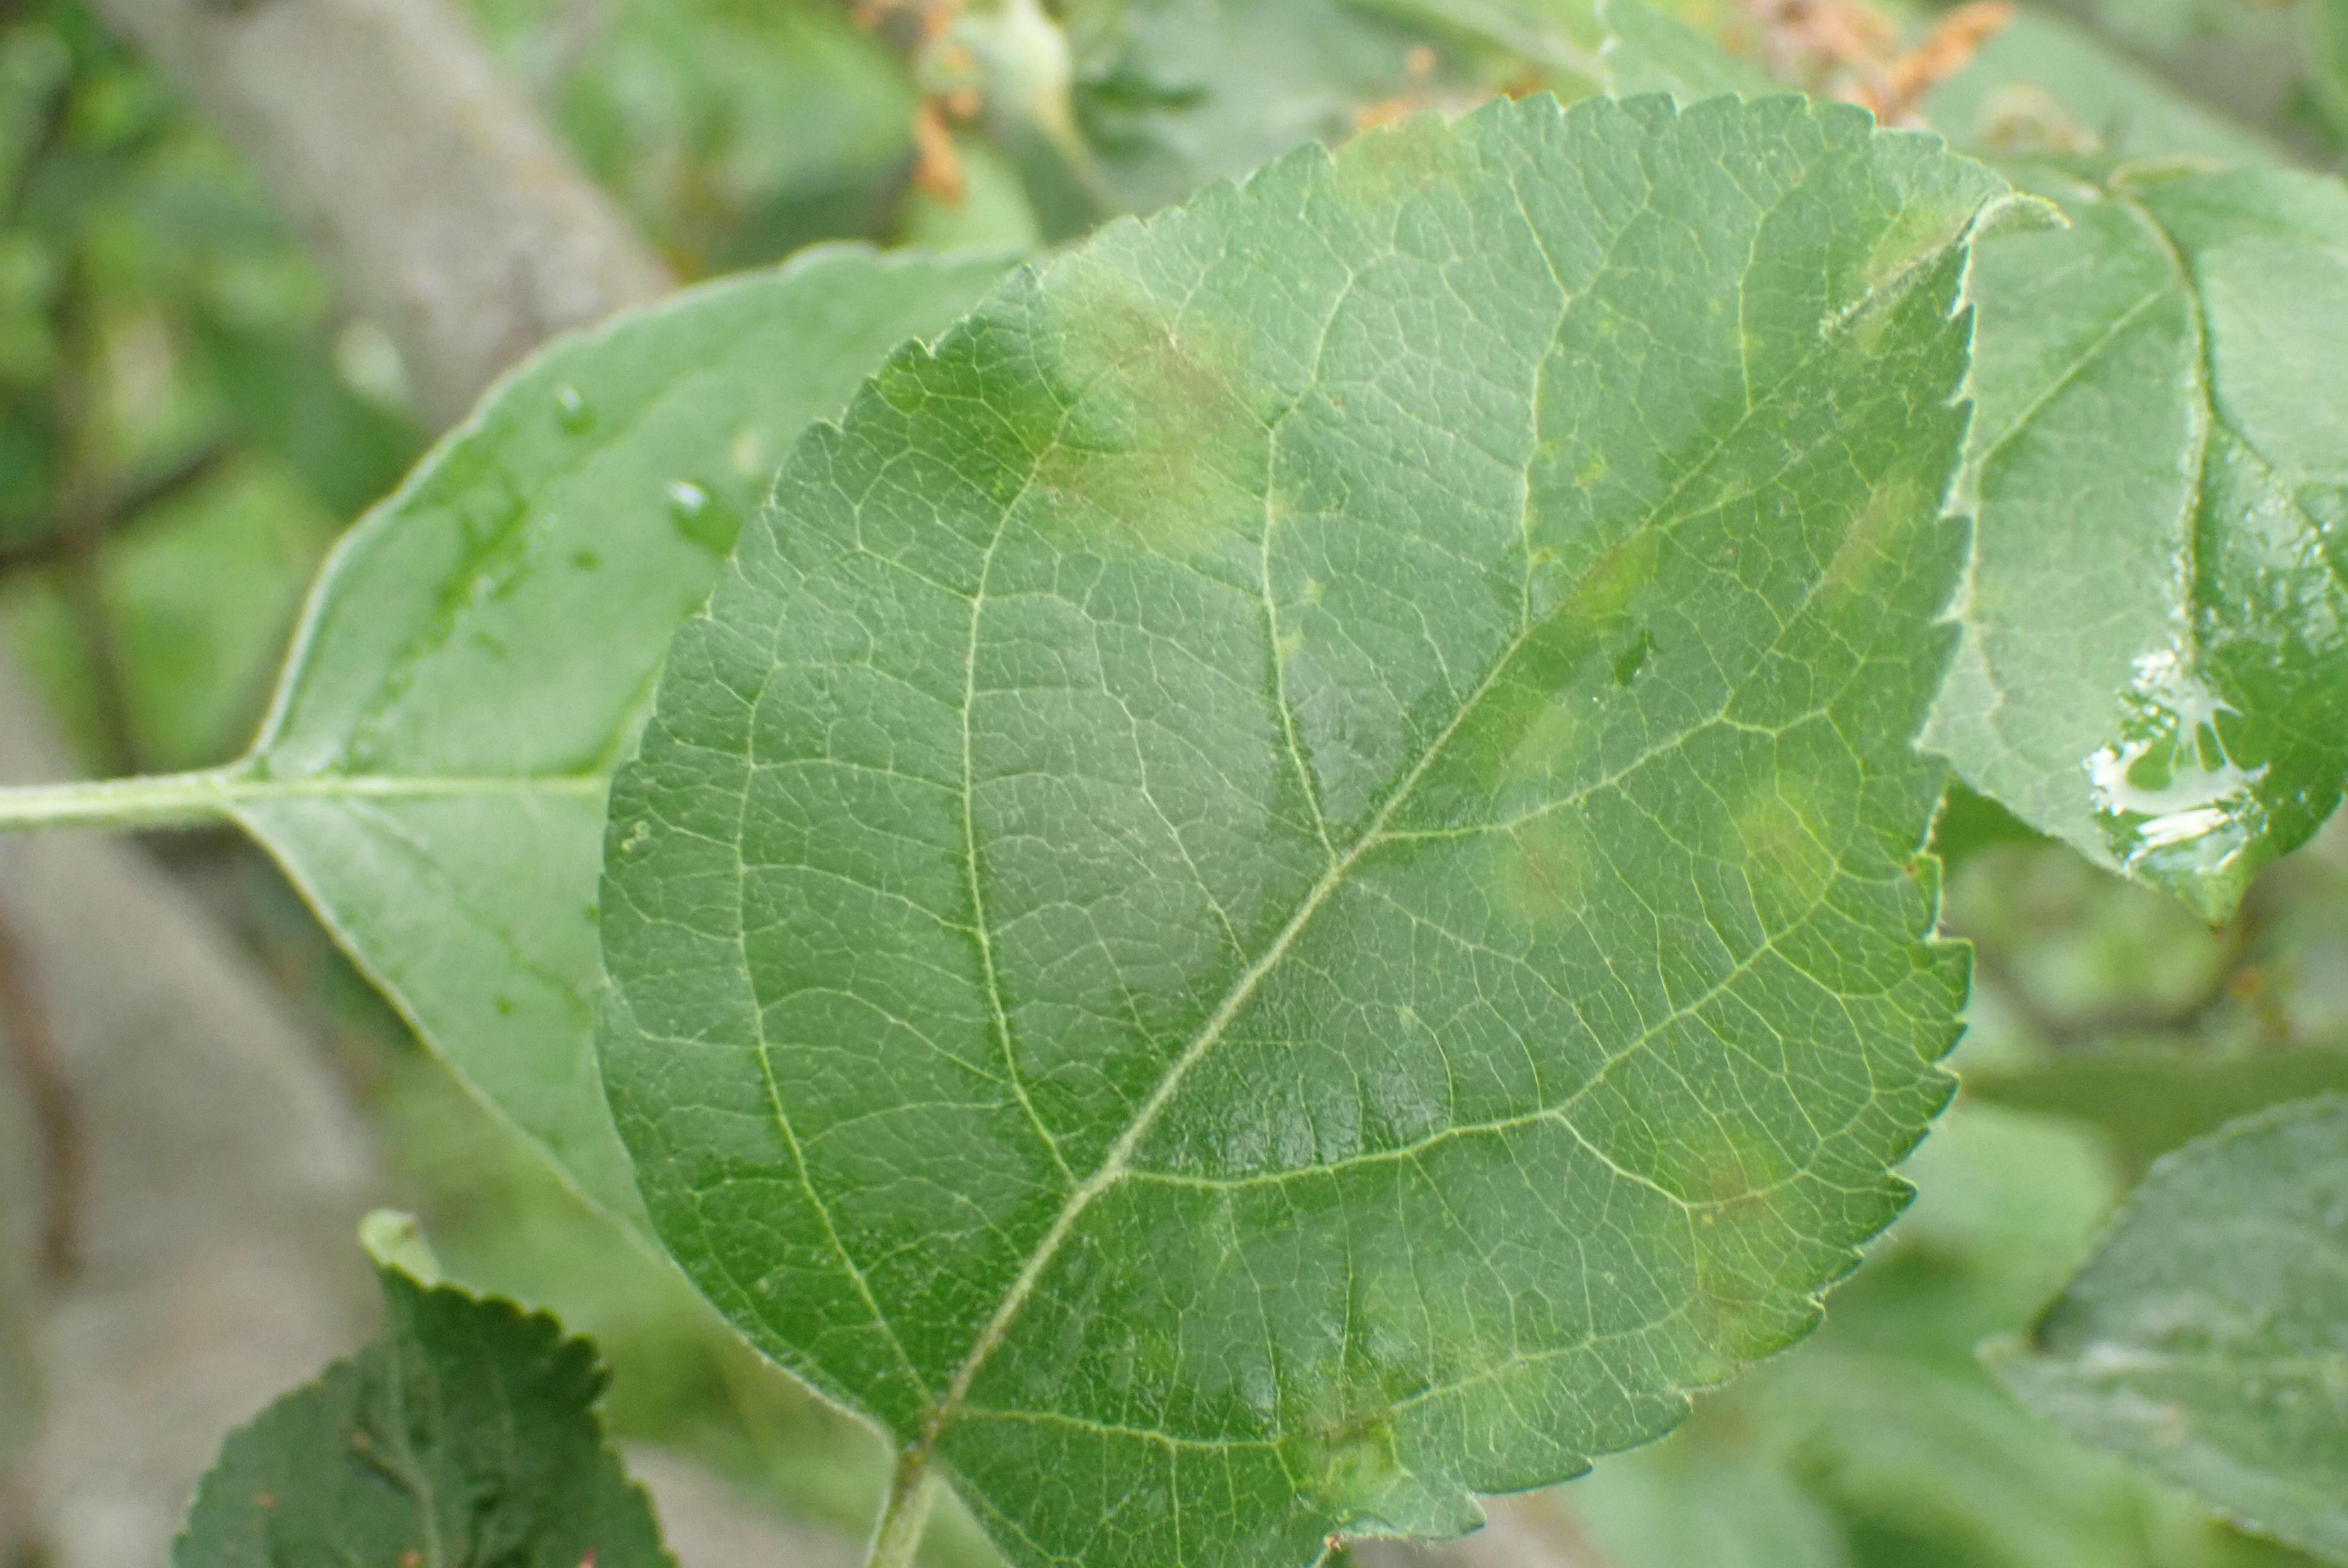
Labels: scab